Kamp Krusty

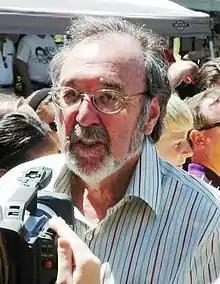
James L. Brooks originally wanted the episode to become a film.

The idea that the children should go to a camp run by Krusty the Clown was first suggested by David M. Stern. The animators were enthusiastic about making this episode because they had all gone to summer camps as children and thought it would be a fun episode to write for. The writers also thought that "it would be fun if while the kids are gone Homer and Marge find that as the kids are miserable their marriage is better than ever". The layout for Bart and Lisa's cabin was influenced by the director, Mark Kirkland, who as a child went to a Boy Scout camp that had exposed wires and other similar faults. Kirkland was also sure that the character Mr. Black would reappear later in the series, but he never did. Al Jean commented, "I guess that the hydrofoil really got Mr. Black out of the show forever".